Naach Uthe Sansaar

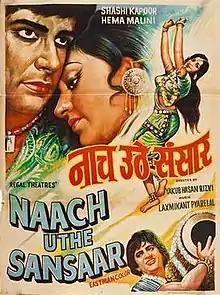
Poster

Naach Uthe Sansaar is a 1976 Bollywood romance film directed by Yakub Hasan Rizvi.